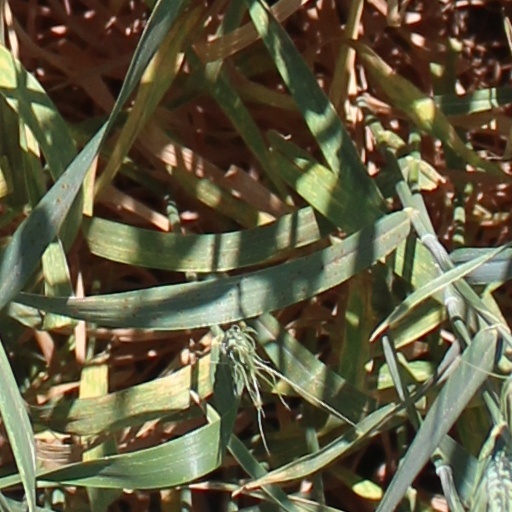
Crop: wheat